Maxim Gorky

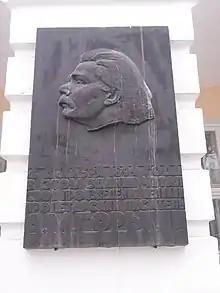
Gorky memorial plaque on Glinka street in Smolensk

During the 1930s, the relationship of Gorky with Stalin's regime became rather ambiguous: while Gorky publicly supported it, this period was marked by certain conflicts with the official policies.